Luwians

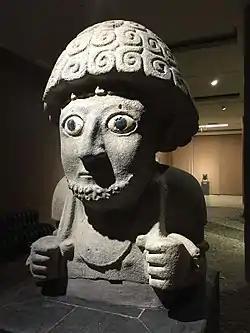
Statue from the Post-Hittite period, representing king Šuppiluliuma, ruler of the Luwian state of Pattin (Unqi)

Luwians first appear in the historical record around 2000 BC, with the presence of personal names and loan words in Old Assyrian Empire documents from the Assyrian colony of Kültepe, dating from between 1950 and 1700 BC (Middle Chronology), which shows that Luwian and Hittite were already two distinct languages at this point. The Luwians most likely lived in southern and western Anatolia, perhaps with a political centre at Purushanda. The Assyrian colonists and traders who were present in Anatolia at this time refer to the local people as "nuwaʿum" without any differentiation. This term seems to derive from the name of the Luwians, with the change from l/n resulting from the mediation of Hurrian.